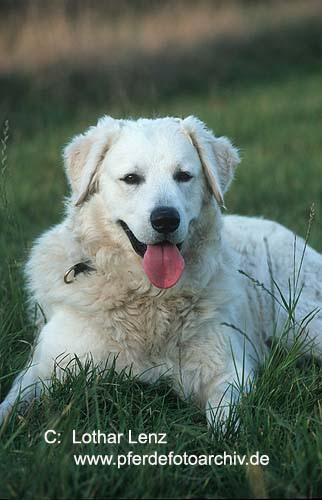
kuvasz